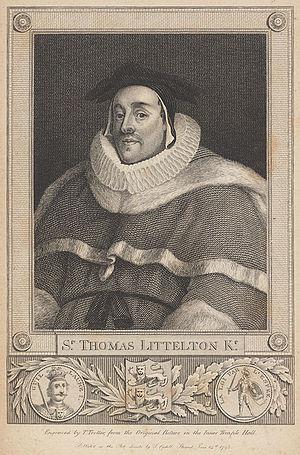
Sir Thomas Littleton est un juge et écrivain anglais du XVᵉ siècle.